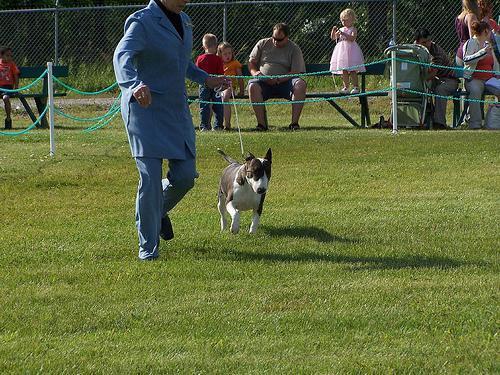
toy_terrier